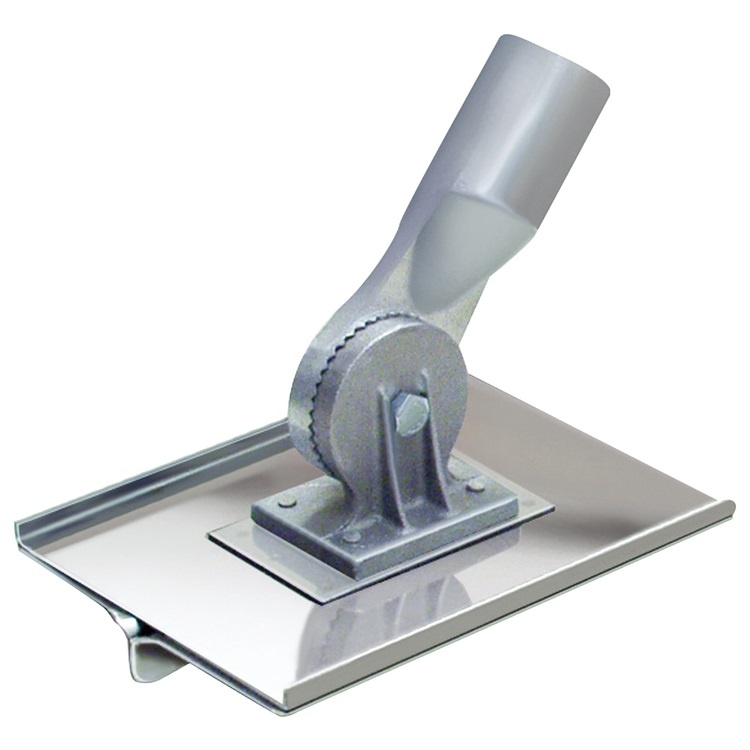
8" x 6" 1/4" R 3/4" D Walking Groover with Threaded Socket Bracket
Brand: Kraft Tools
This walking groover is perfect for professional tasks. Made of stainless steel, it has a 3/4" bit width, 1" bit depth, 3/8" radius and an adjustable threaded socket that fits with threaded bull float extension handles. Precision and accuracy are guaranteed with its 8" blade length, 5" width, 0.12" thickness, and rivet less finish. The adjustable threaded handle socket groover allows you to extend the handle of any threaded bull float. Crafted from durable stainless steel, this tool is 8"L x 5"W x 0.12"H and features a 3/4"W x 1"D blade with a 3/8" radius. Perfect for finishing large-scale jobs quickly and easily.
Category: Hardware > Tools > Masonry Tools > Floats > Bull Floats